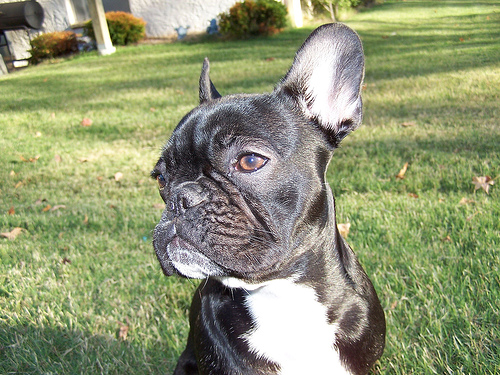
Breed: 1121-n000002-French_bulldog